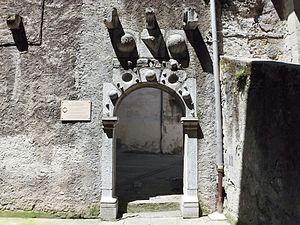
Vue, durant les quelques minutes de soleil qu'elle reçoit à midi près du solstice d'été, de la Porte de Celse Morin, placée par Celse Morin au XVIe siècle, Place Saint-Léger à Chambéry en Savoie.
La place Saint-Léger est une artère piétonne historique située en France sur la commune de Chambéry dans le département de la Savoie en région Auvergne-Rhône-Alpes.